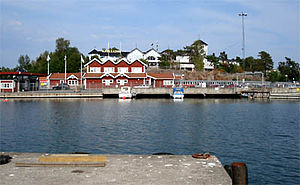
Grisslehamn
Grisslehamn er en landsby og færgehavn Norrtälje kommun i Stockholms län i landskapet Uppland i Sverige. I 2015 havde bebyggelsen 418 indbyggere.